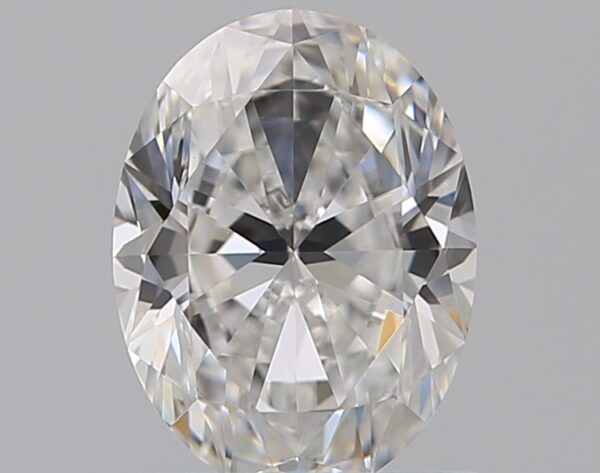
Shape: oval
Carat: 0.72
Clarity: VVS2
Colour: E
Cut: EX
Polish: EX
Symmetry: EX
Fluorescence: F
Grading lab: GIA
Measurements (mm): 6.67 x 4.98 x 3.17